Paul Friedrichs

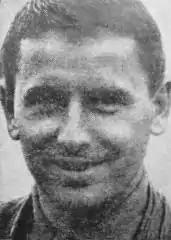
Friedrichs in 1964

Paul Friedrichs (21 March 1940 – 30 August 2012) was an East German professional motocross and enduro racer. He competed in the Motocross World Championships from 1961 to 1972, most prominently as a member of the ČZ factory motocross team where he won three consecutive titles from 1966 to 1968